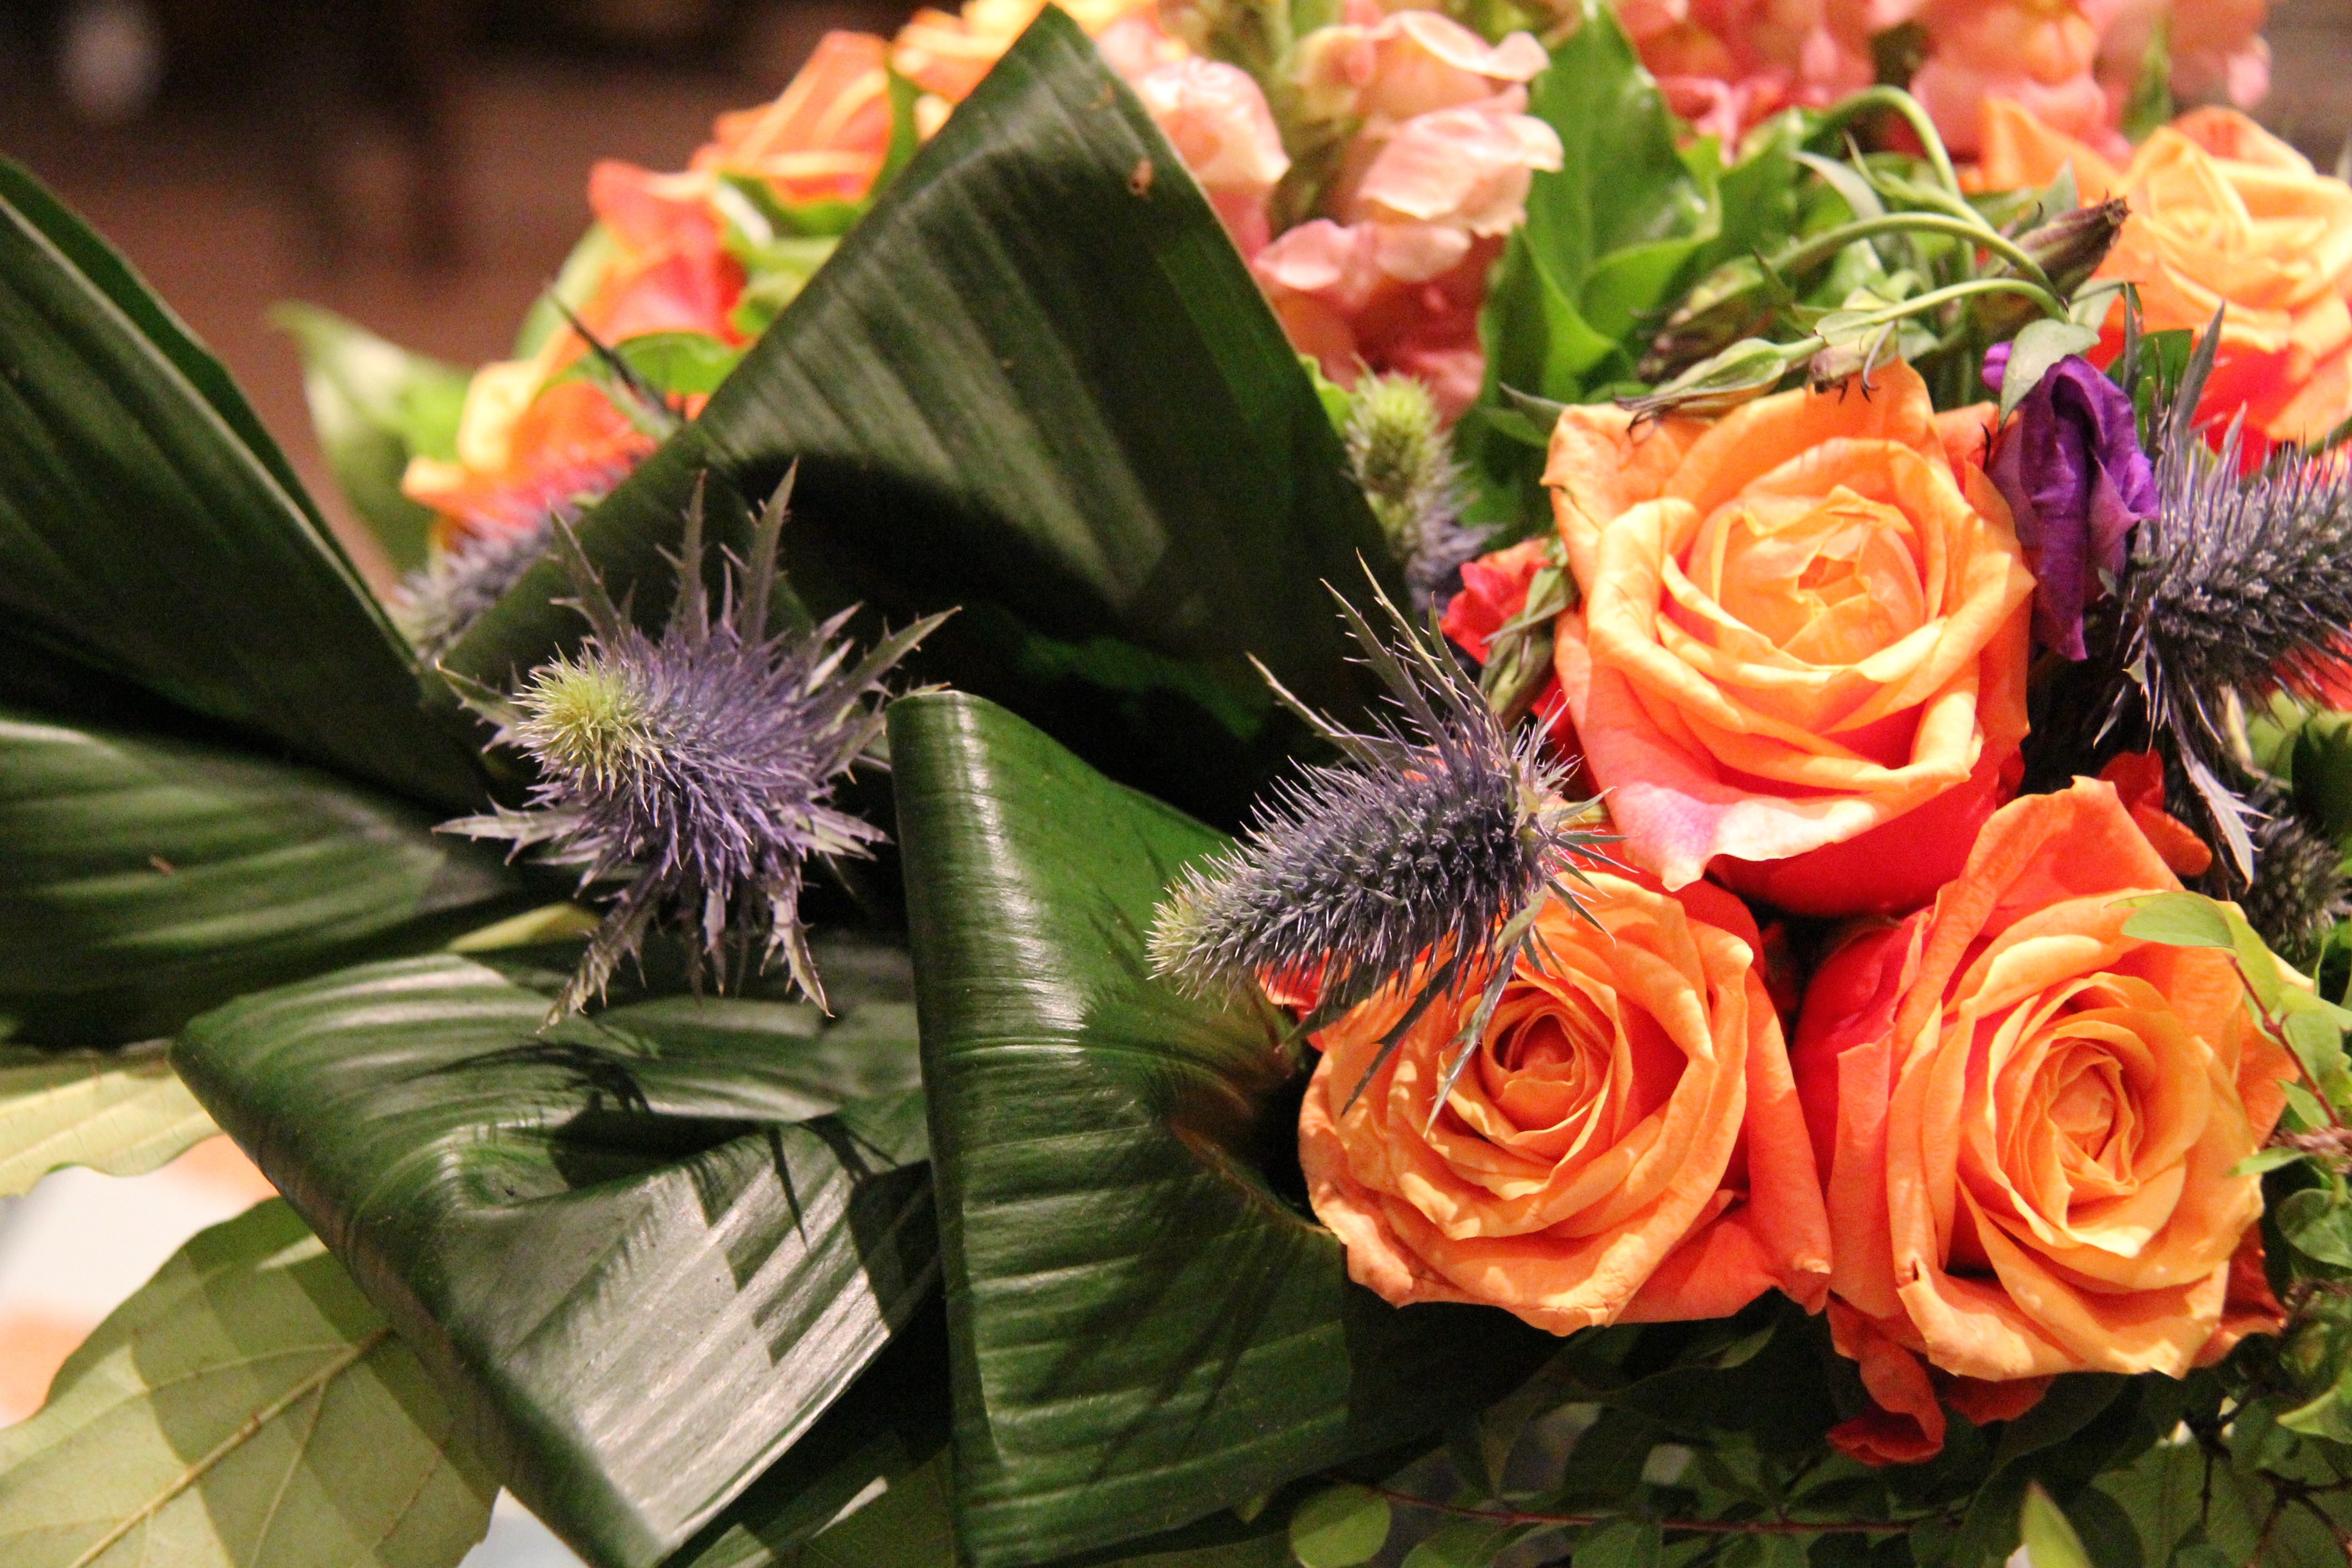
plant, flower, petal, bouquet, flora, roses, floristry, flowering plant, flower bouquet, cut flowers, floral design, land plant, flower arranging